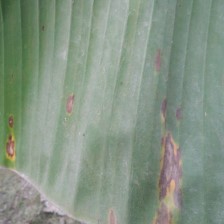
Label: sigatoka